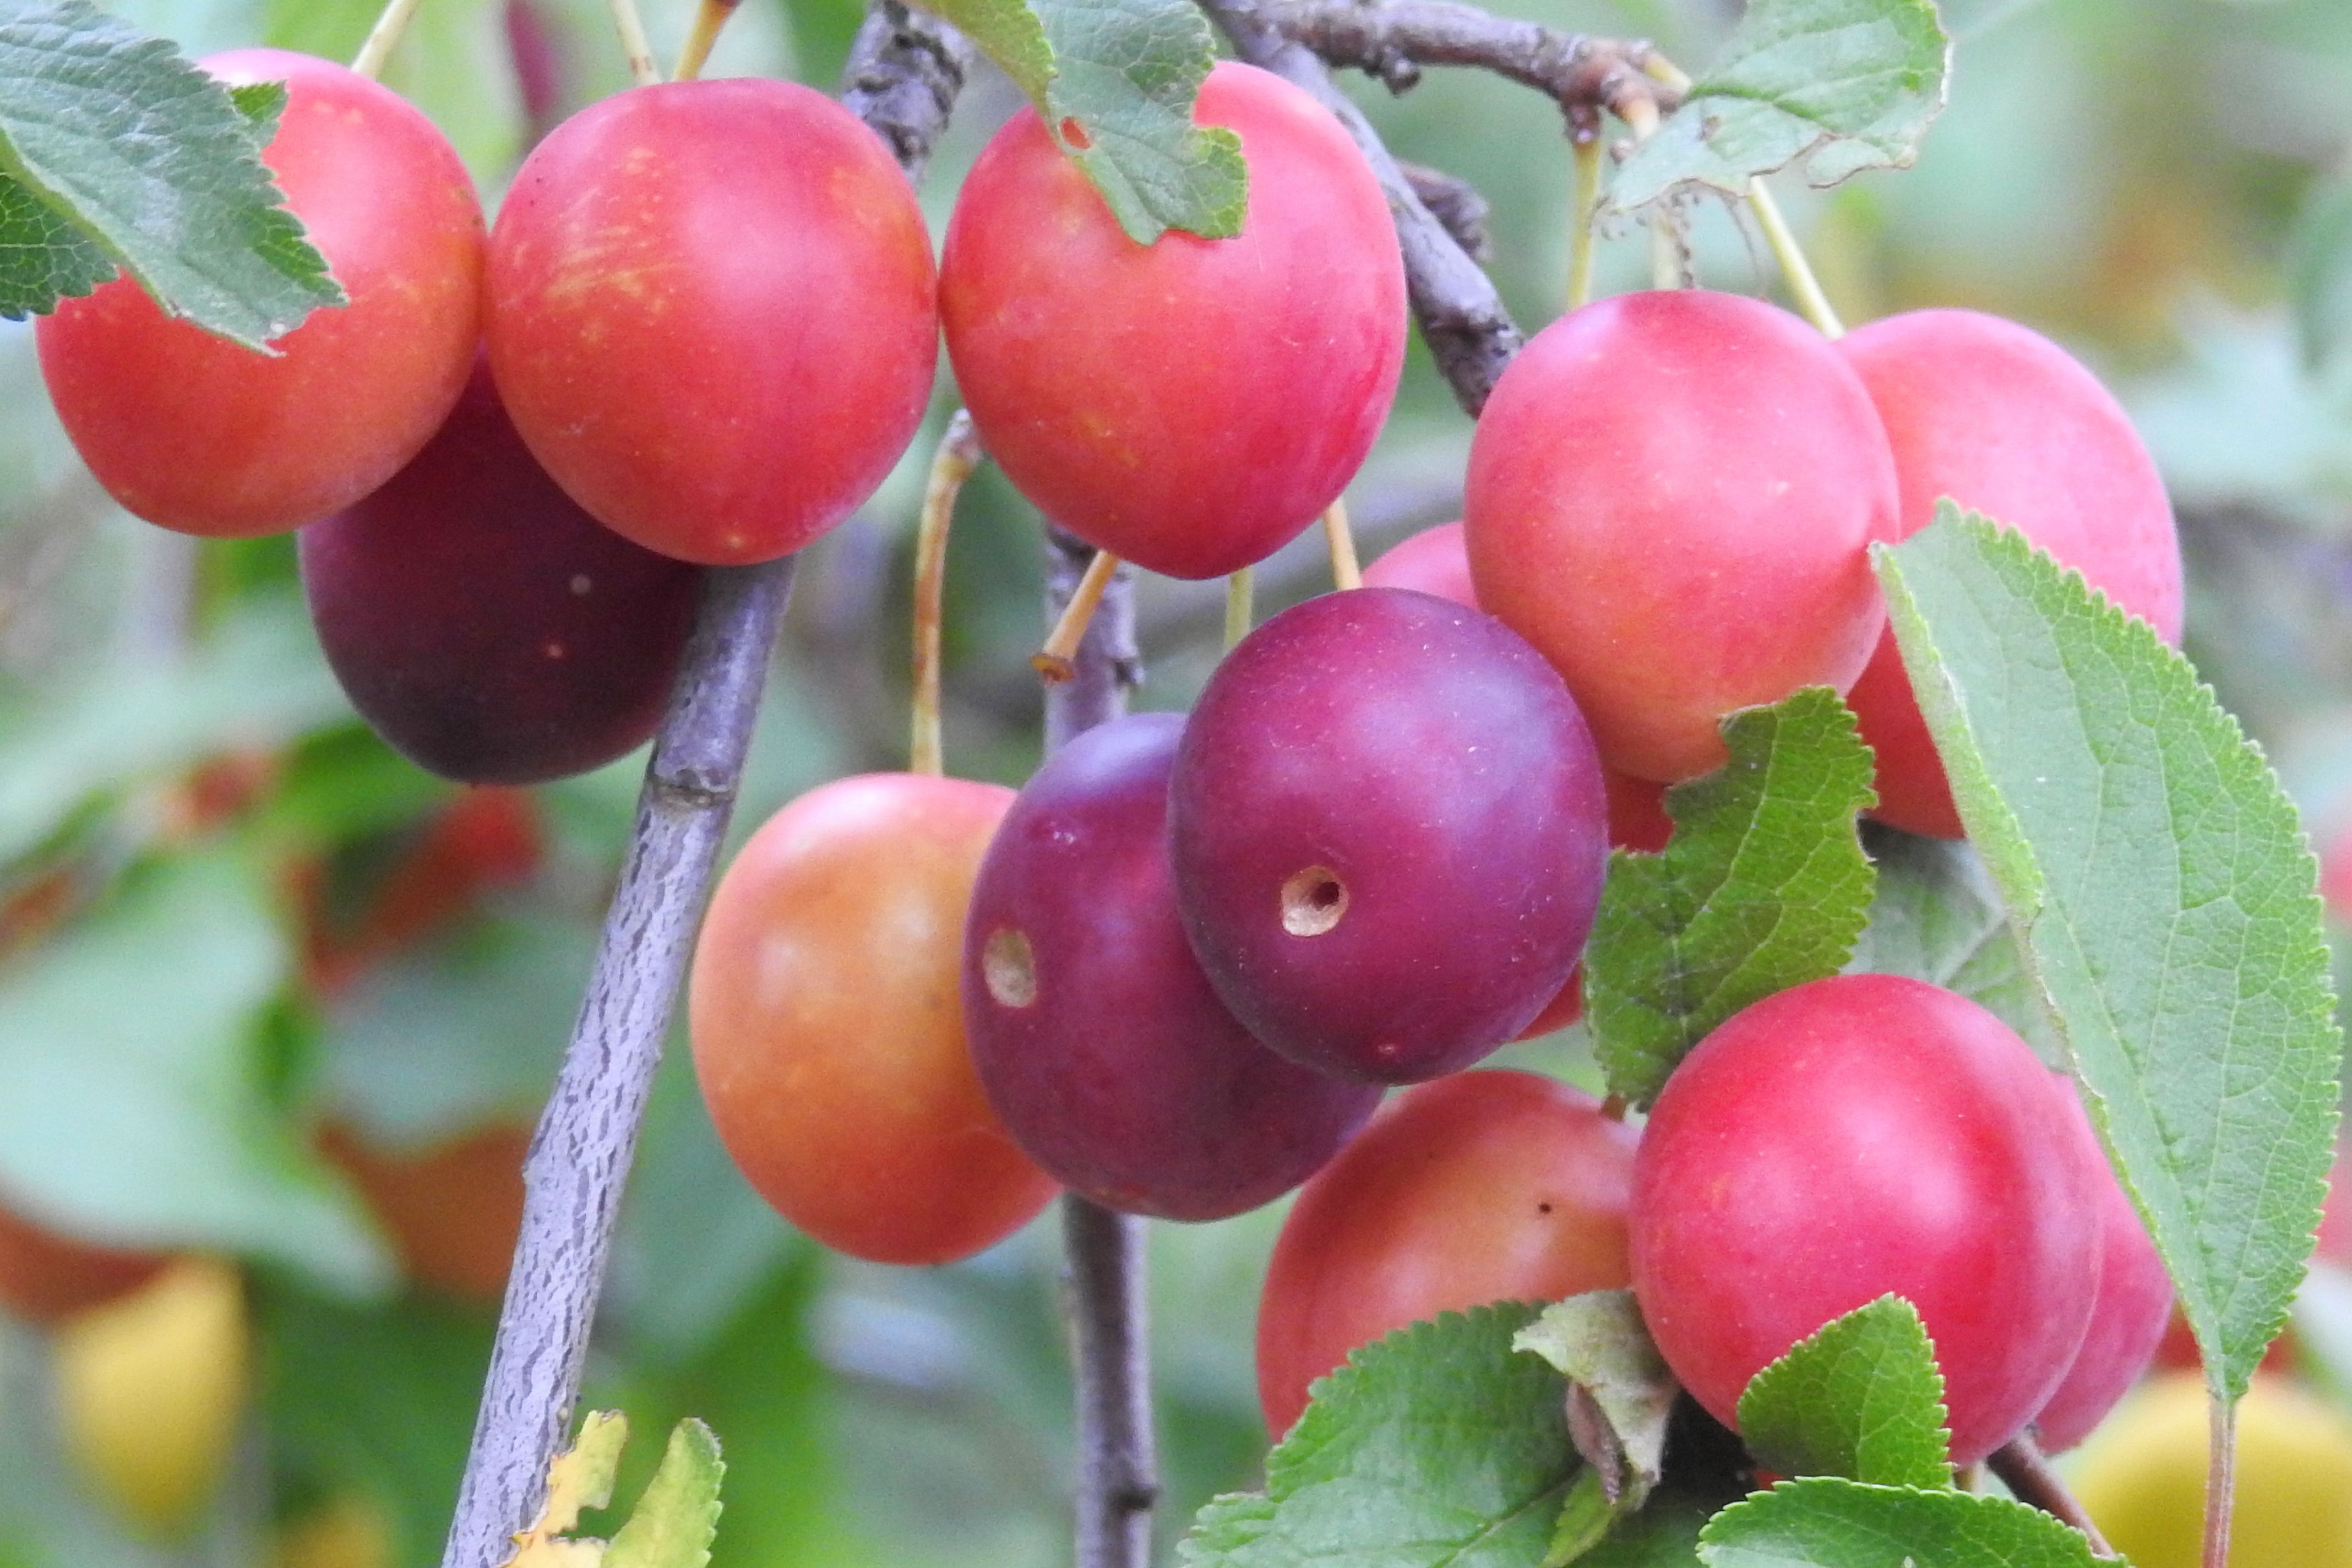
branch, plant, fruit, flower, summer, food, produce, shrub, fruit tree, fruits, rose hip, flowering plant, rose family, acerola, malpighia, yellow plums, cherry plum, land plant